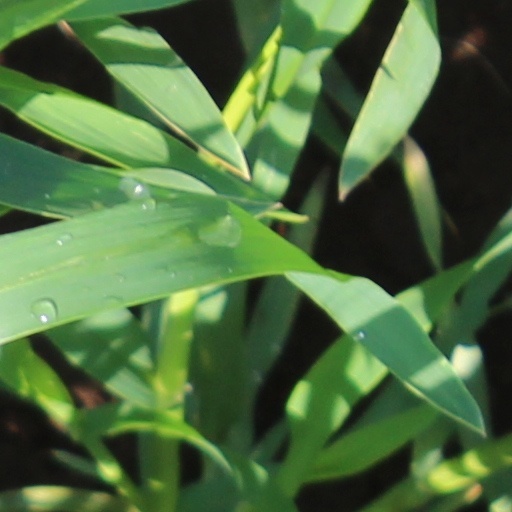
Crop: wheat